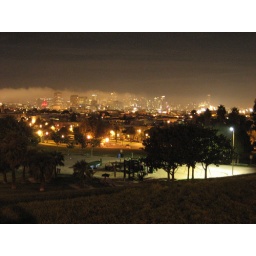
December 1 is world AIDS day.The capitol building was red all over until right around midnight.